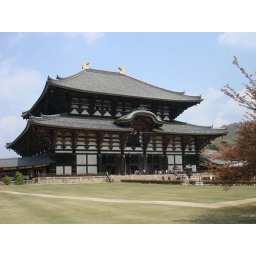
I think this is the largest wooden building in the world